Sybil Connolly

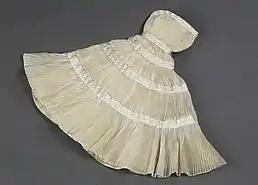
Maquette for cream evening dress 'First Love' by Sybil Connolly

Sybil Connolly's signature design was the dress made from pleated handkerchief linen. The first pleated handkerchief linen garment to be shown in the United States was a white evening dress called First Love. It required three hundred handkerchiefs and contained more than five thousand pleats.